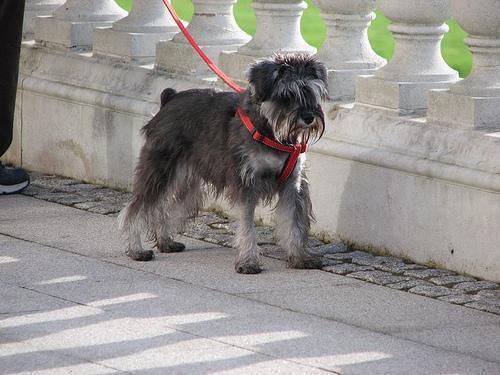
miniature_schnauzer